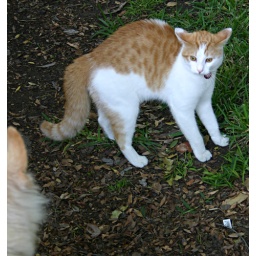
Newton standing tall against dog